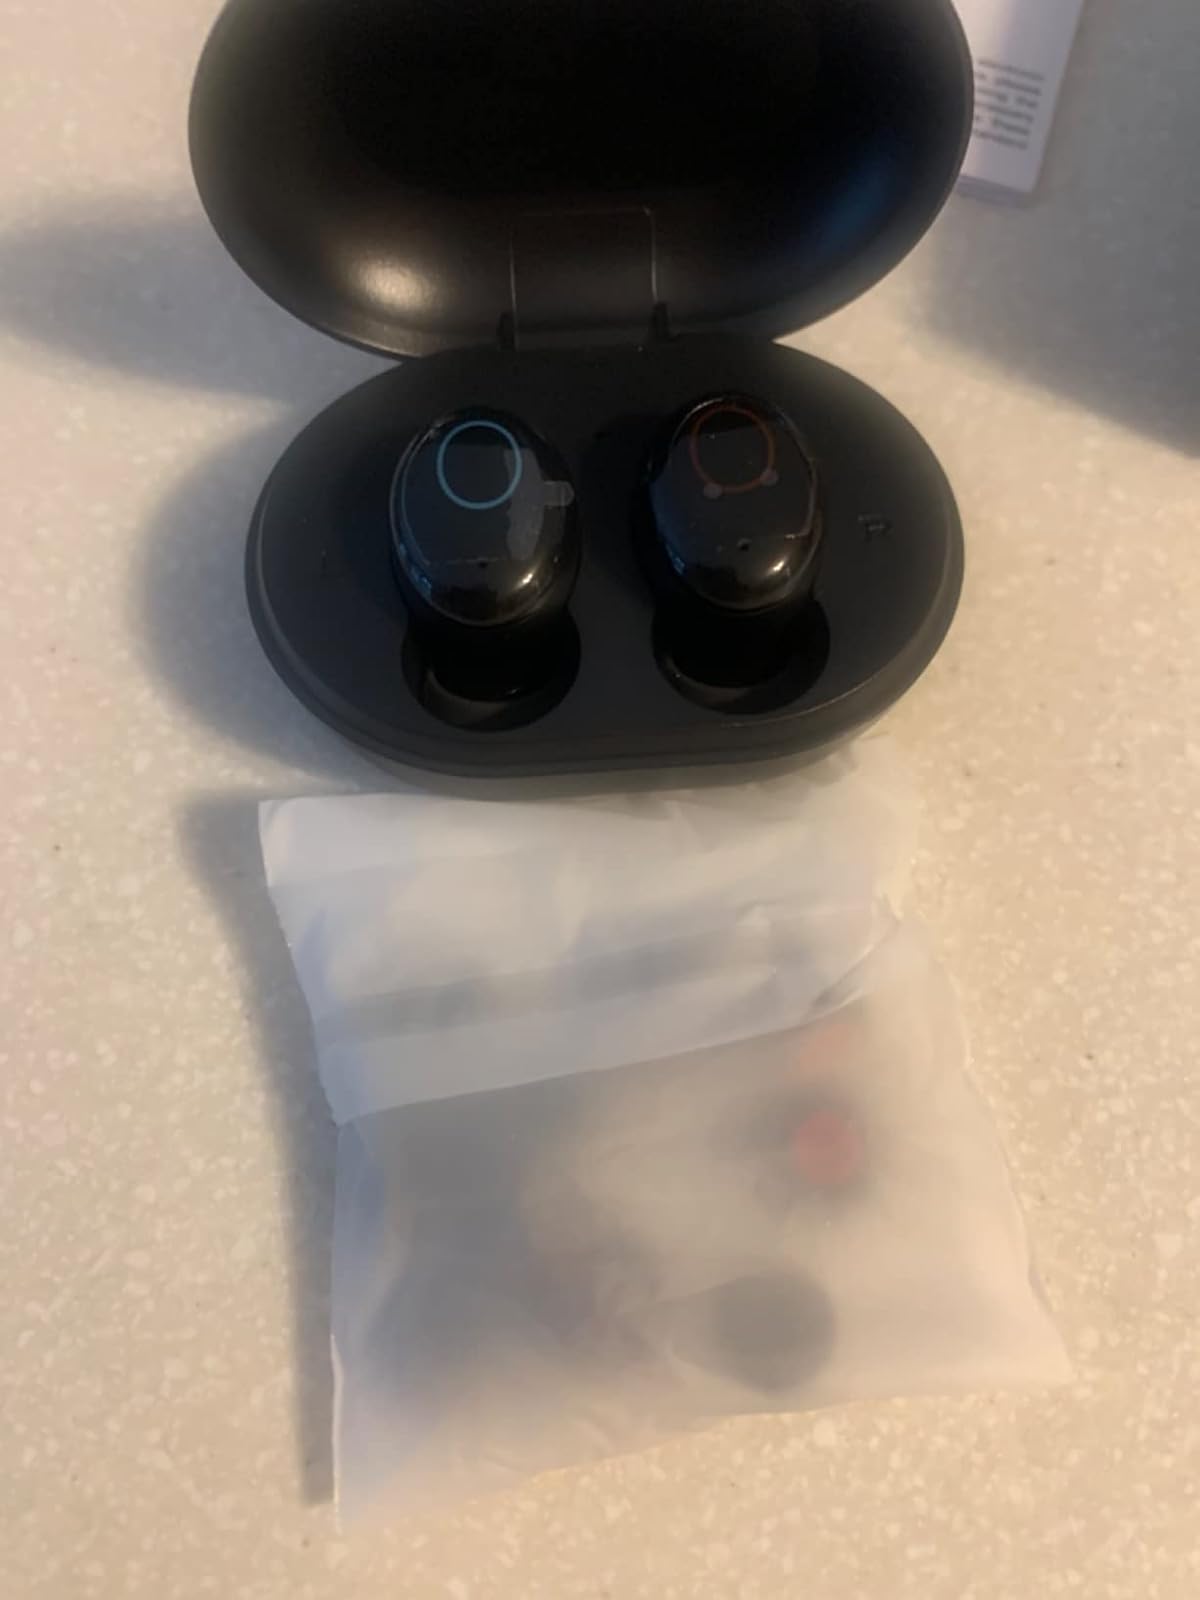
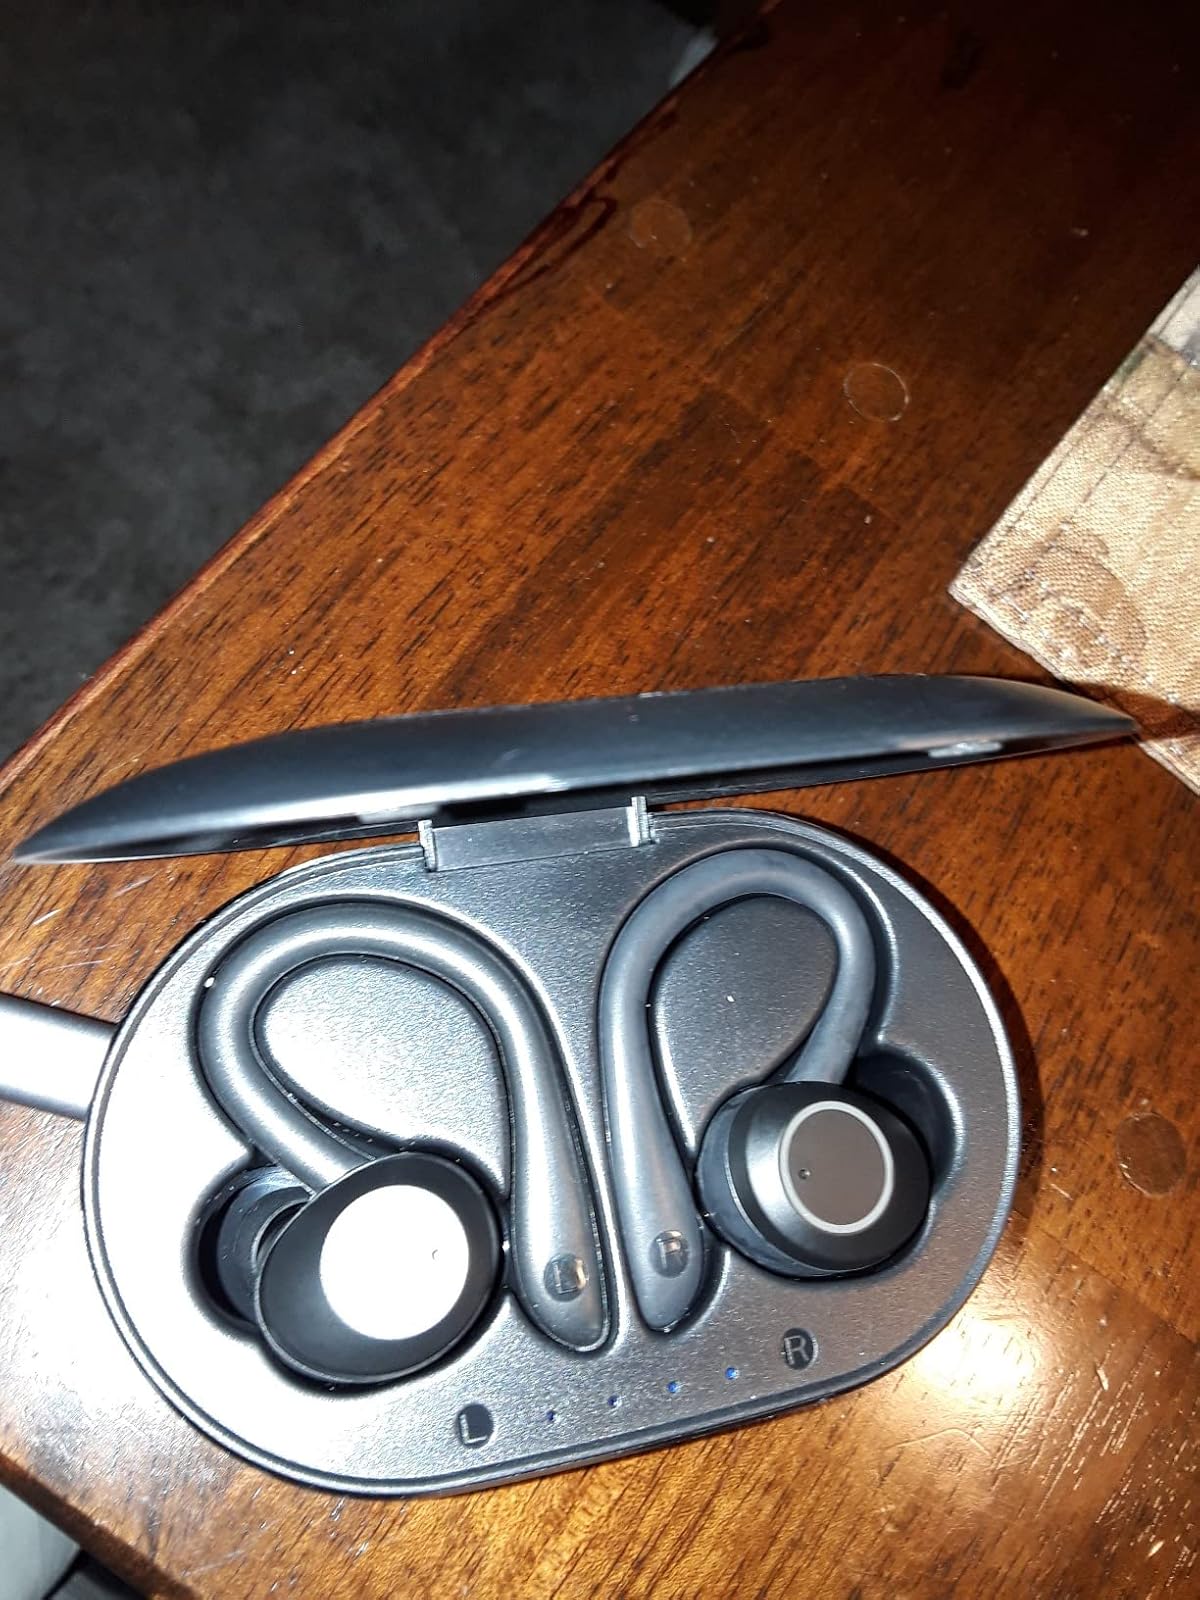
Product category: earbuds
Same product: no